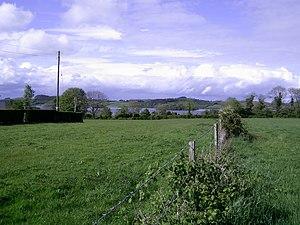
Thorgils est un Viking, connu pour avoir pris par la force la communauté rurale de Dublin, serait parvenu une première fois en Irlande en 820.